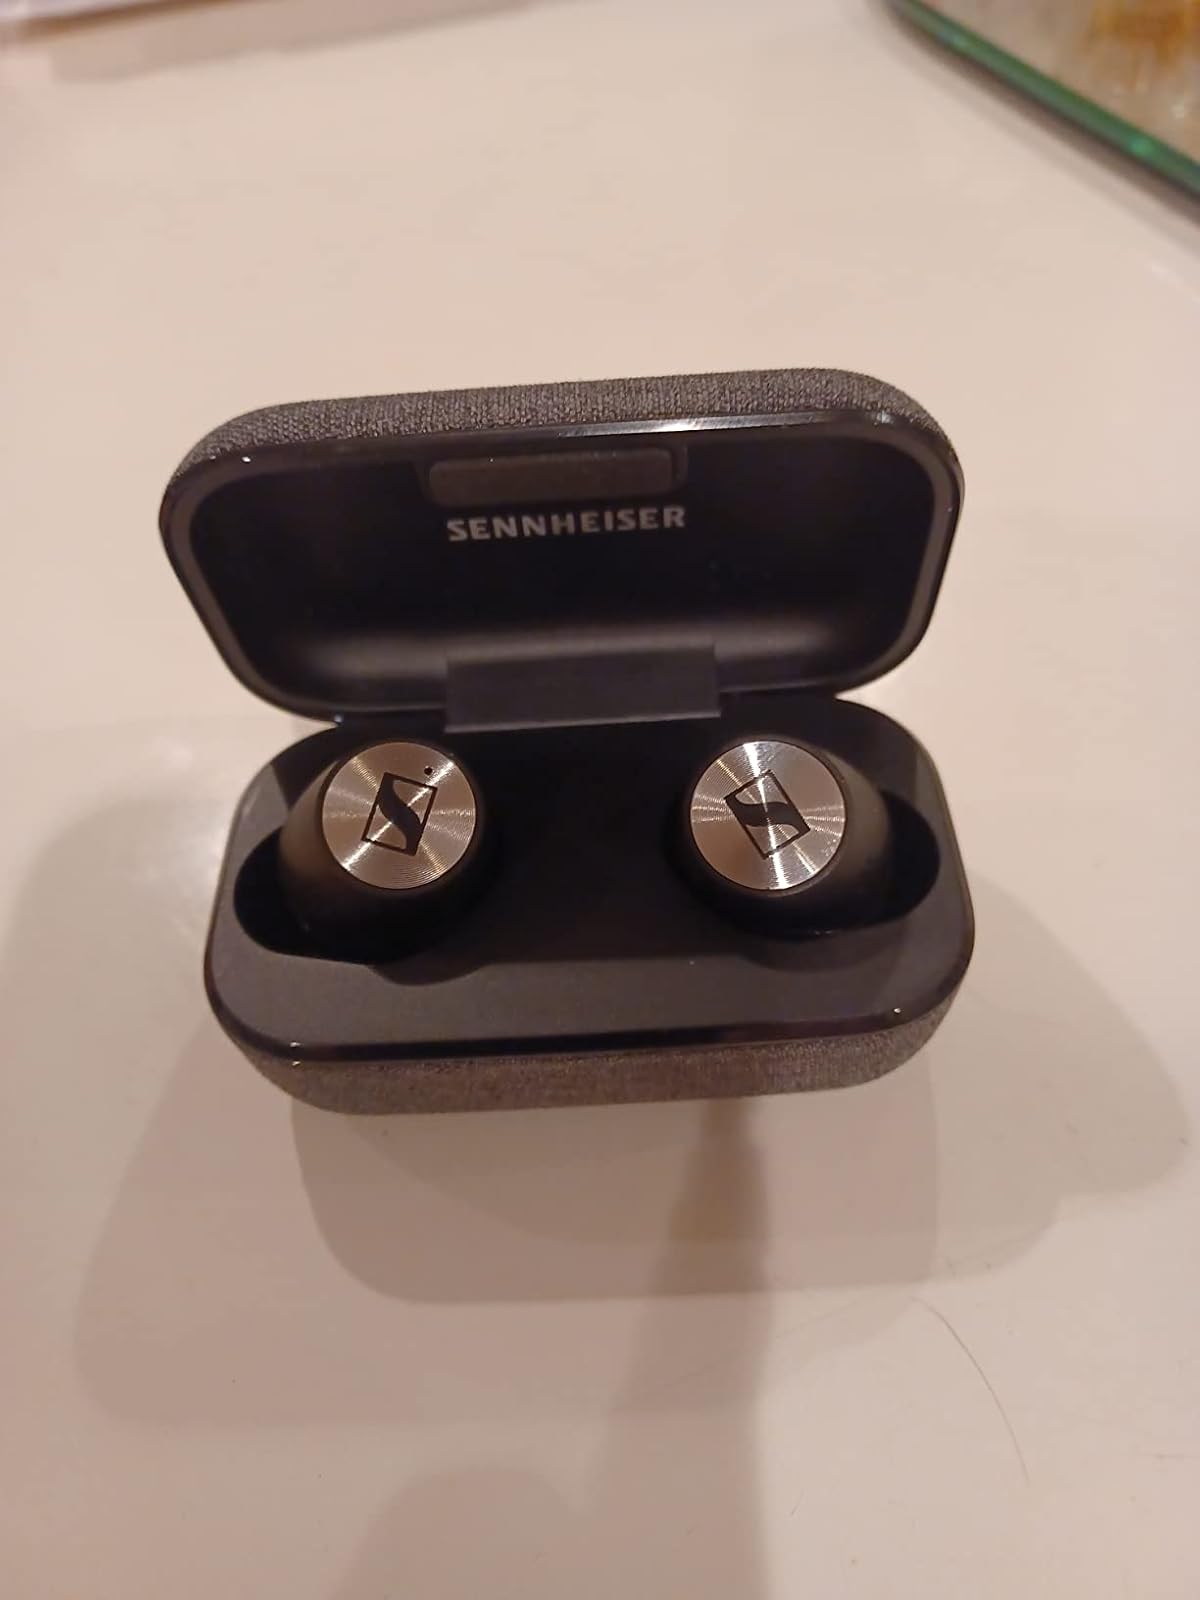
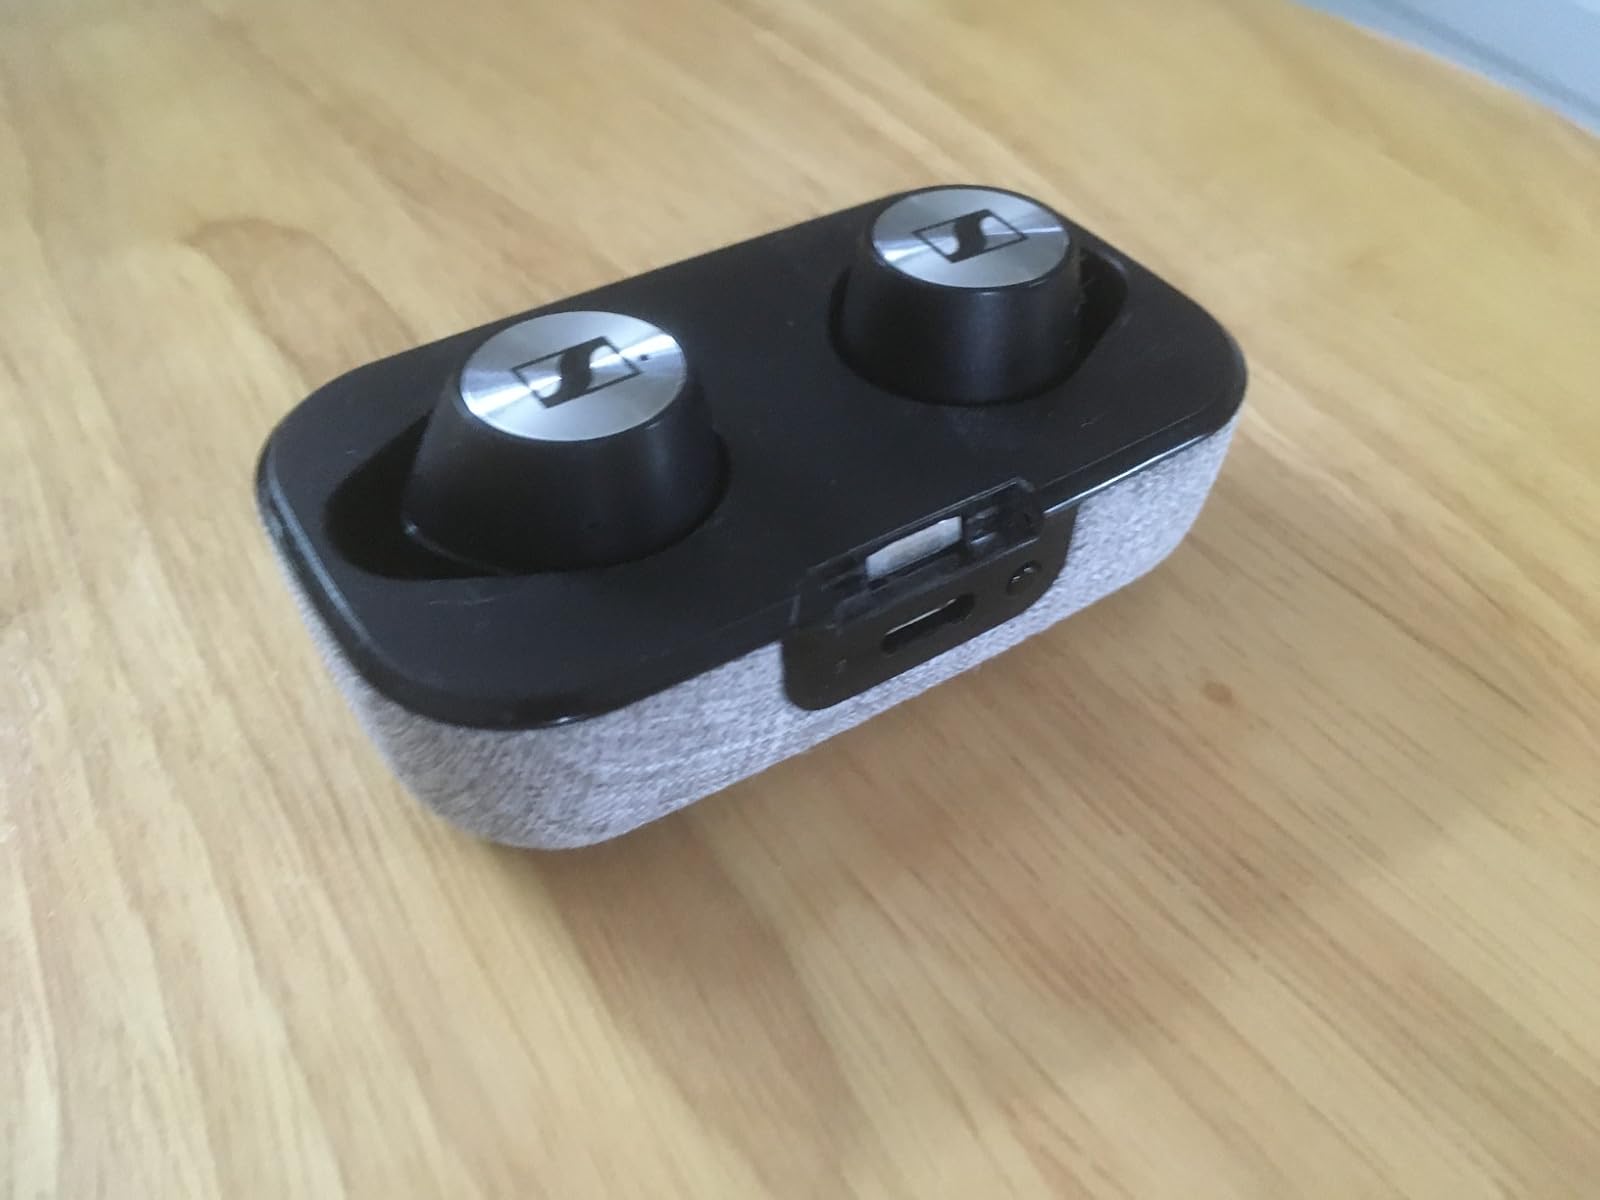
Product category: earbuds
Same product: no